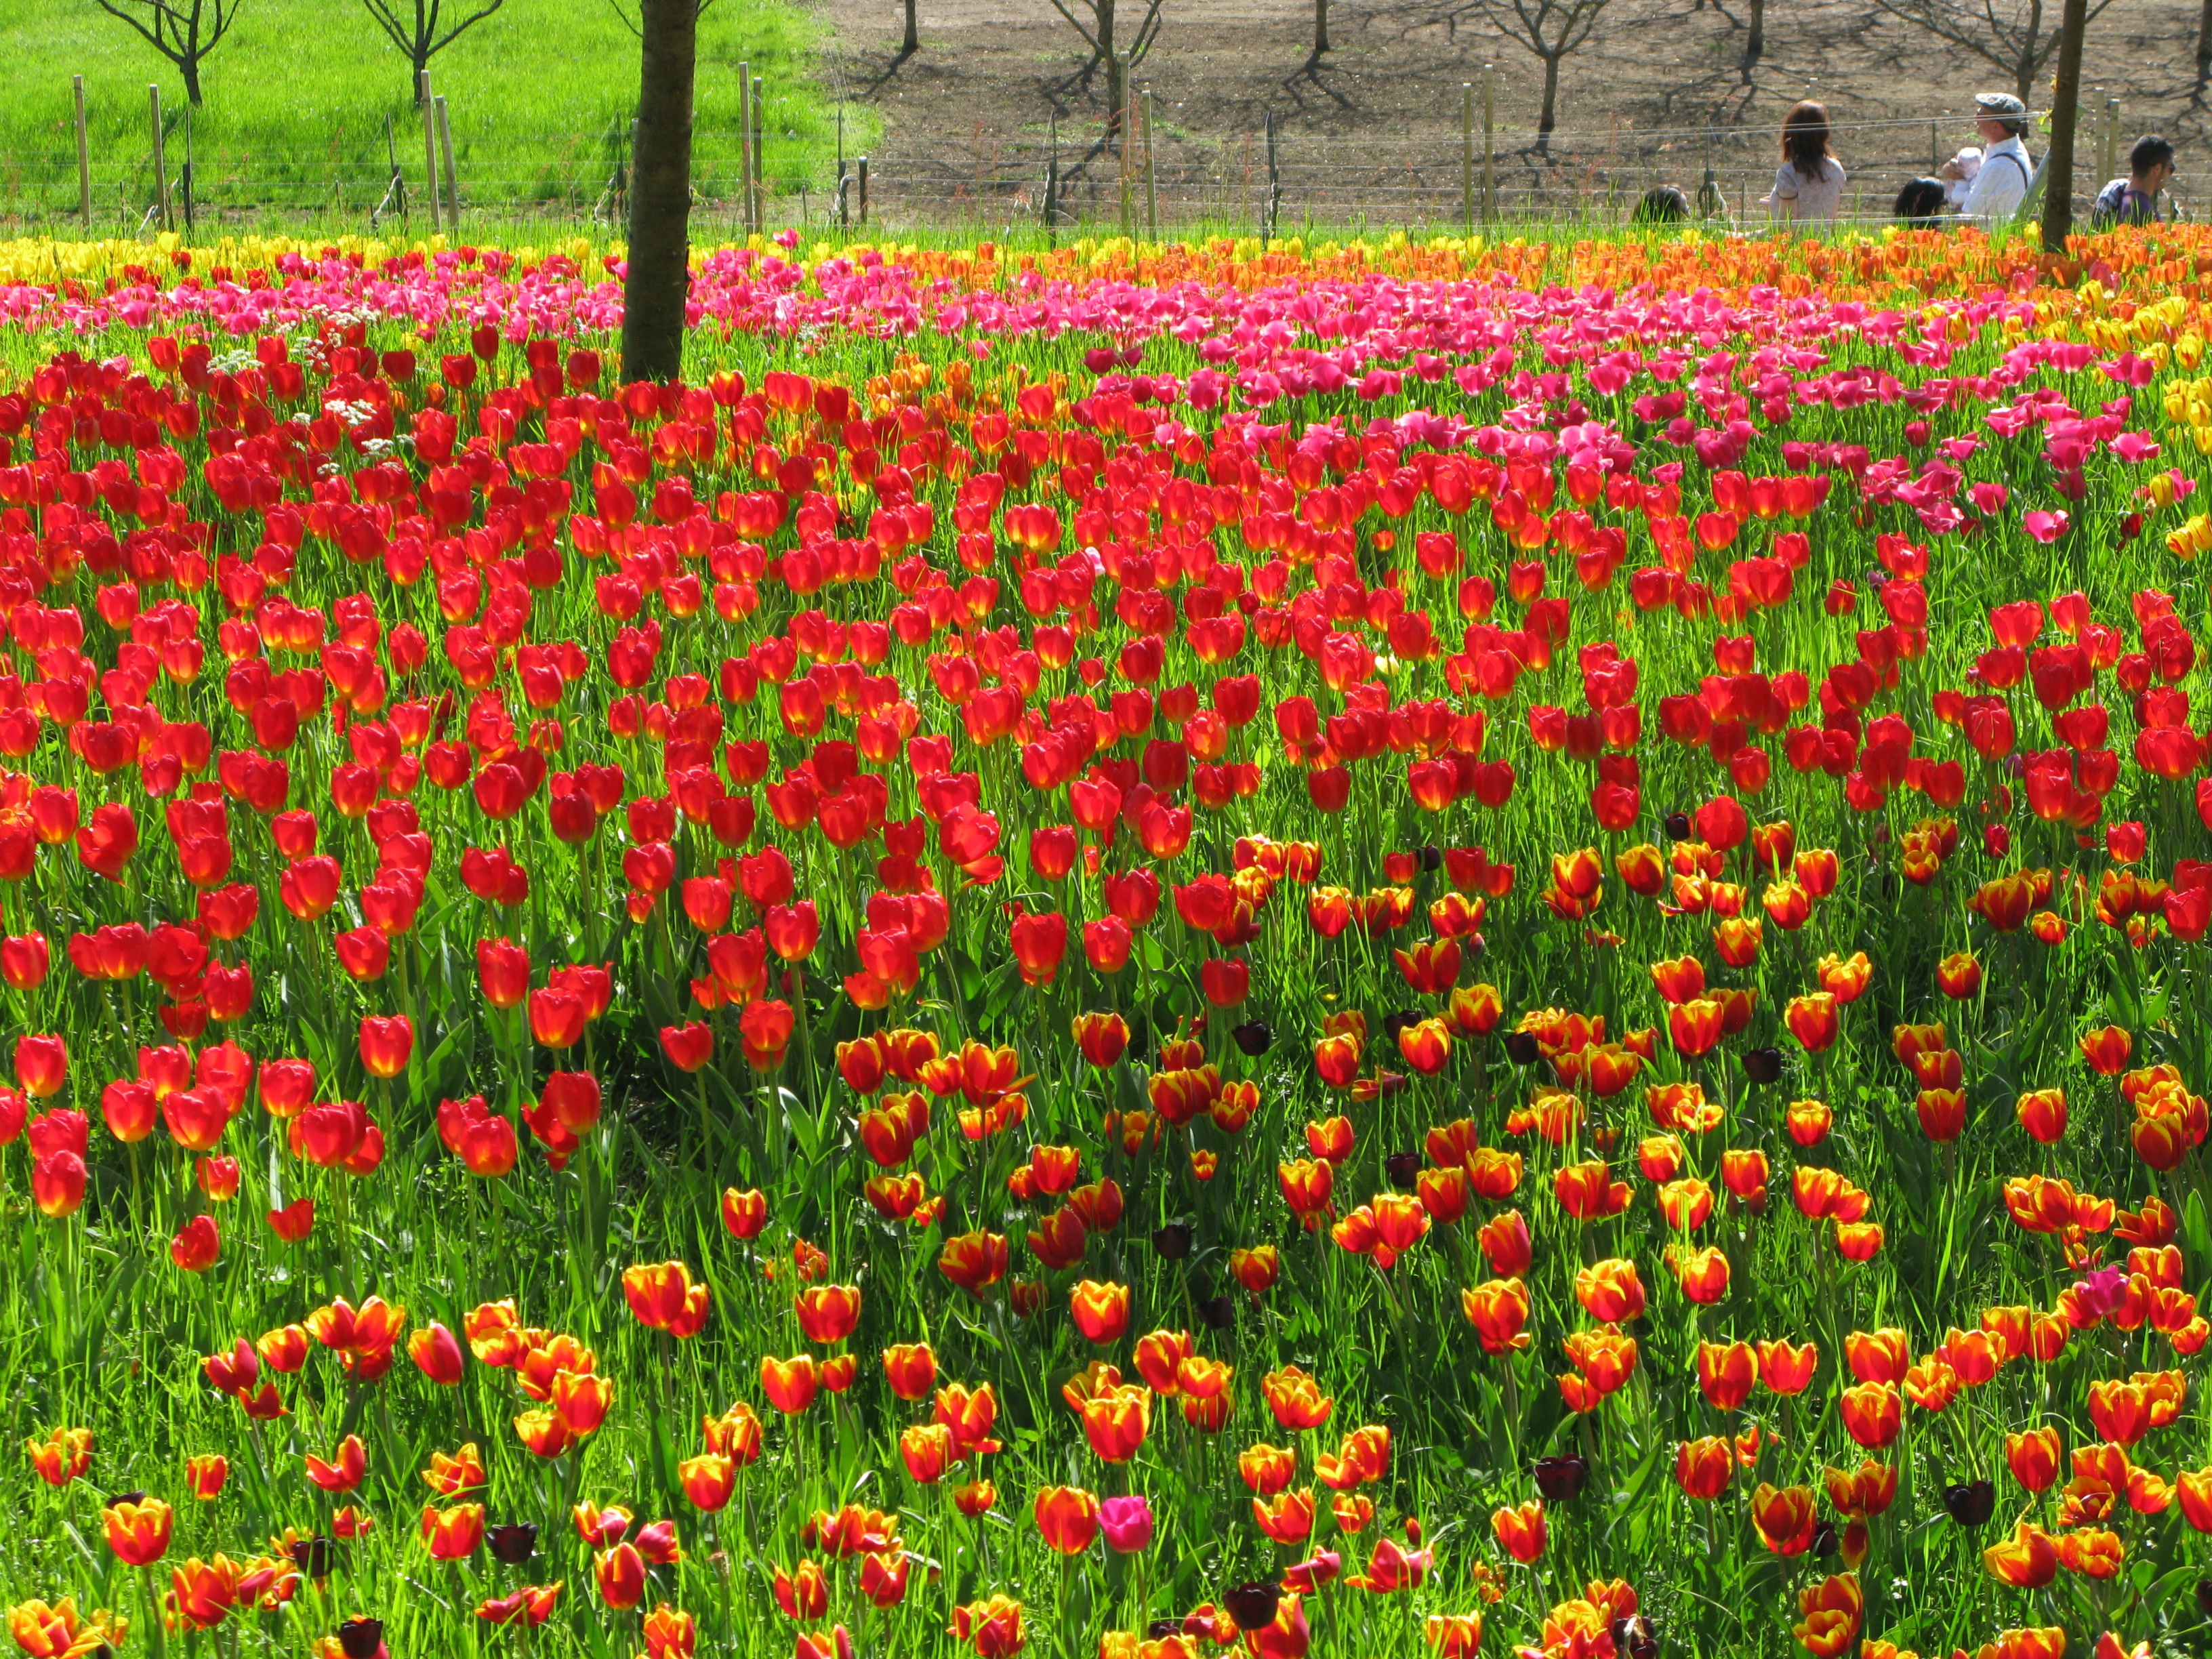
plant, field, meadow, prairie, flower, petal, tulip, wildflower, grassland, poppy, tulips, coquelicot, bl tenmeer, field of flowers, flowering plant, annual plant, land plant